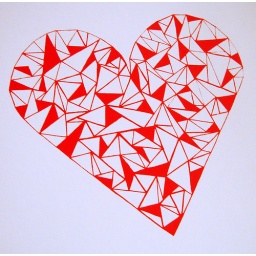
triangly heart original screen print in red